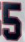
Number: 5